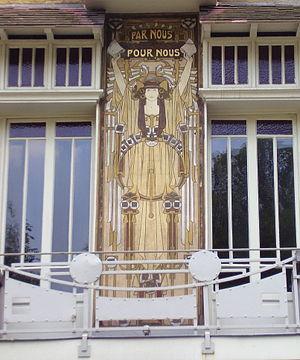
La Maison Cauchie, œuvre de Paul Cauchie, est l'un des chefs-d’œuvre de l'Art nouveau à Bruxelles, rue des Francs, en bordure du parc du Cinquantenaire. Construite en 1905, elle a été sauvée de la disparition par Guy Dessicy et son épouse, Léona.